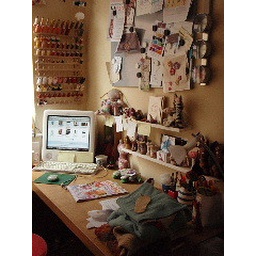
the wall above my desk